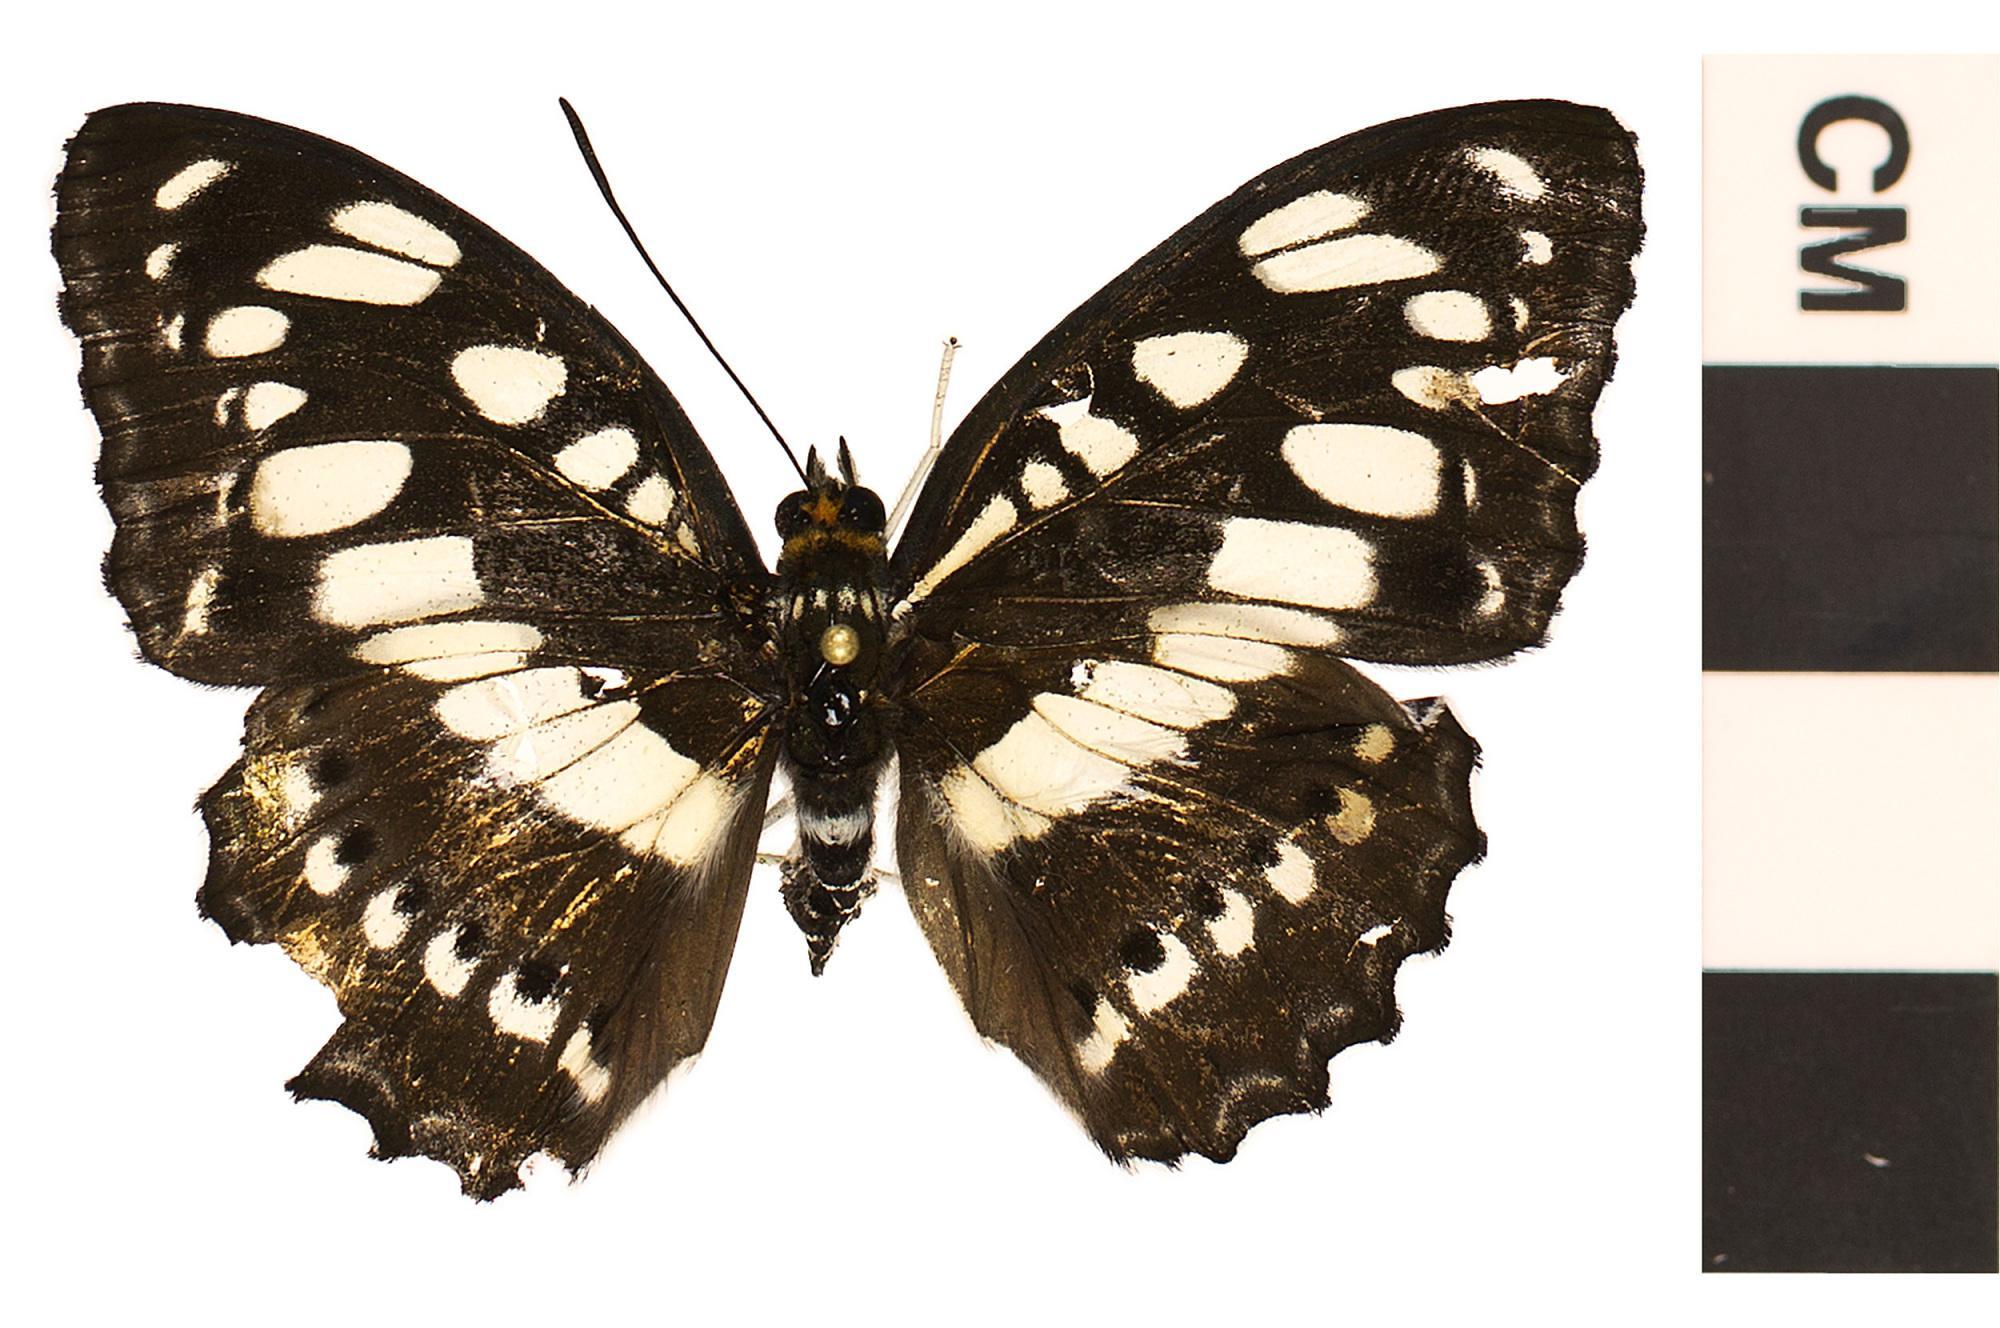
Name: Common Sargeant
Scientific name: Athyma perius
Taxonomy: Animalia, Arthropoda, Hexapoda, Insecta, Lepidoptera, Nymphalidae
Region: US Mid Atlantic (PA, NJ, MD, DE, DC, VA, WV)
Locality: NMNH, Insect Zoo, North America, United States, District of Columbia